Benoît Gratton

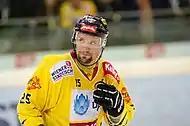

Gratton was born in Montreal, Quebec. As a youth, he played in the 1989 and 1990 Quebec International Pee-Wee Hockey Tournaments with a minor ice hockey team from Montreal.